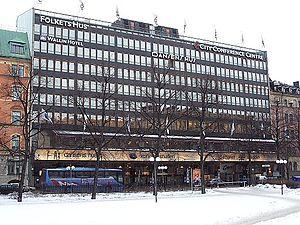
Sven Markelius né Sven Gottfrid Jonsson le 25 octobre 1889 à Stockholm et mort le 24 février 1972 à Danderyd en Suède, est un architecte suédois dont l'œuvre s'est essentiellement inscrite dans le mouvement fonctionnaliste.